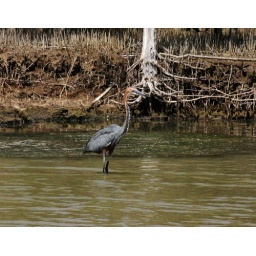
This heron was waiting for some fish to catch in the water of St. Lucia